Colonia Roma

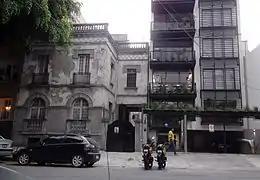
Dilapidated early 20th century home next to a modern apartment building. Roma has seen significant gentrification since the 2000s.

The colonia was an exclusive area for the wealthy on the edge of the city when it was built in the very early 20th century. Roma started to decline around the mid 20th century and was heavily affected by the 1985 Mexico City earthquake. In the 21st century, it has revived somewhat as a Bohemian area with restaurants, art galleries, offices and more. Today, the area attracts younger generations of artists, writers and urban hipsters, with rents rising once again.